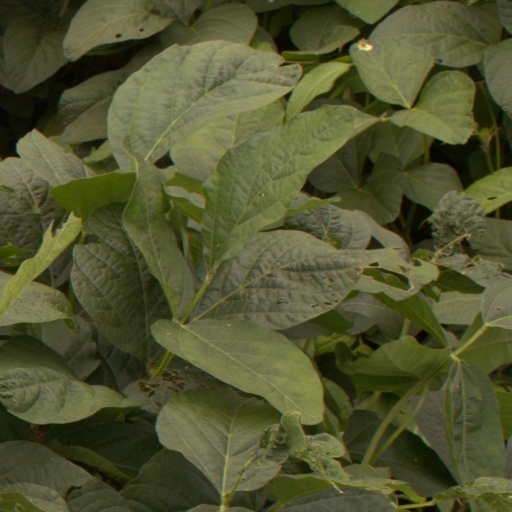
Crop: soybean